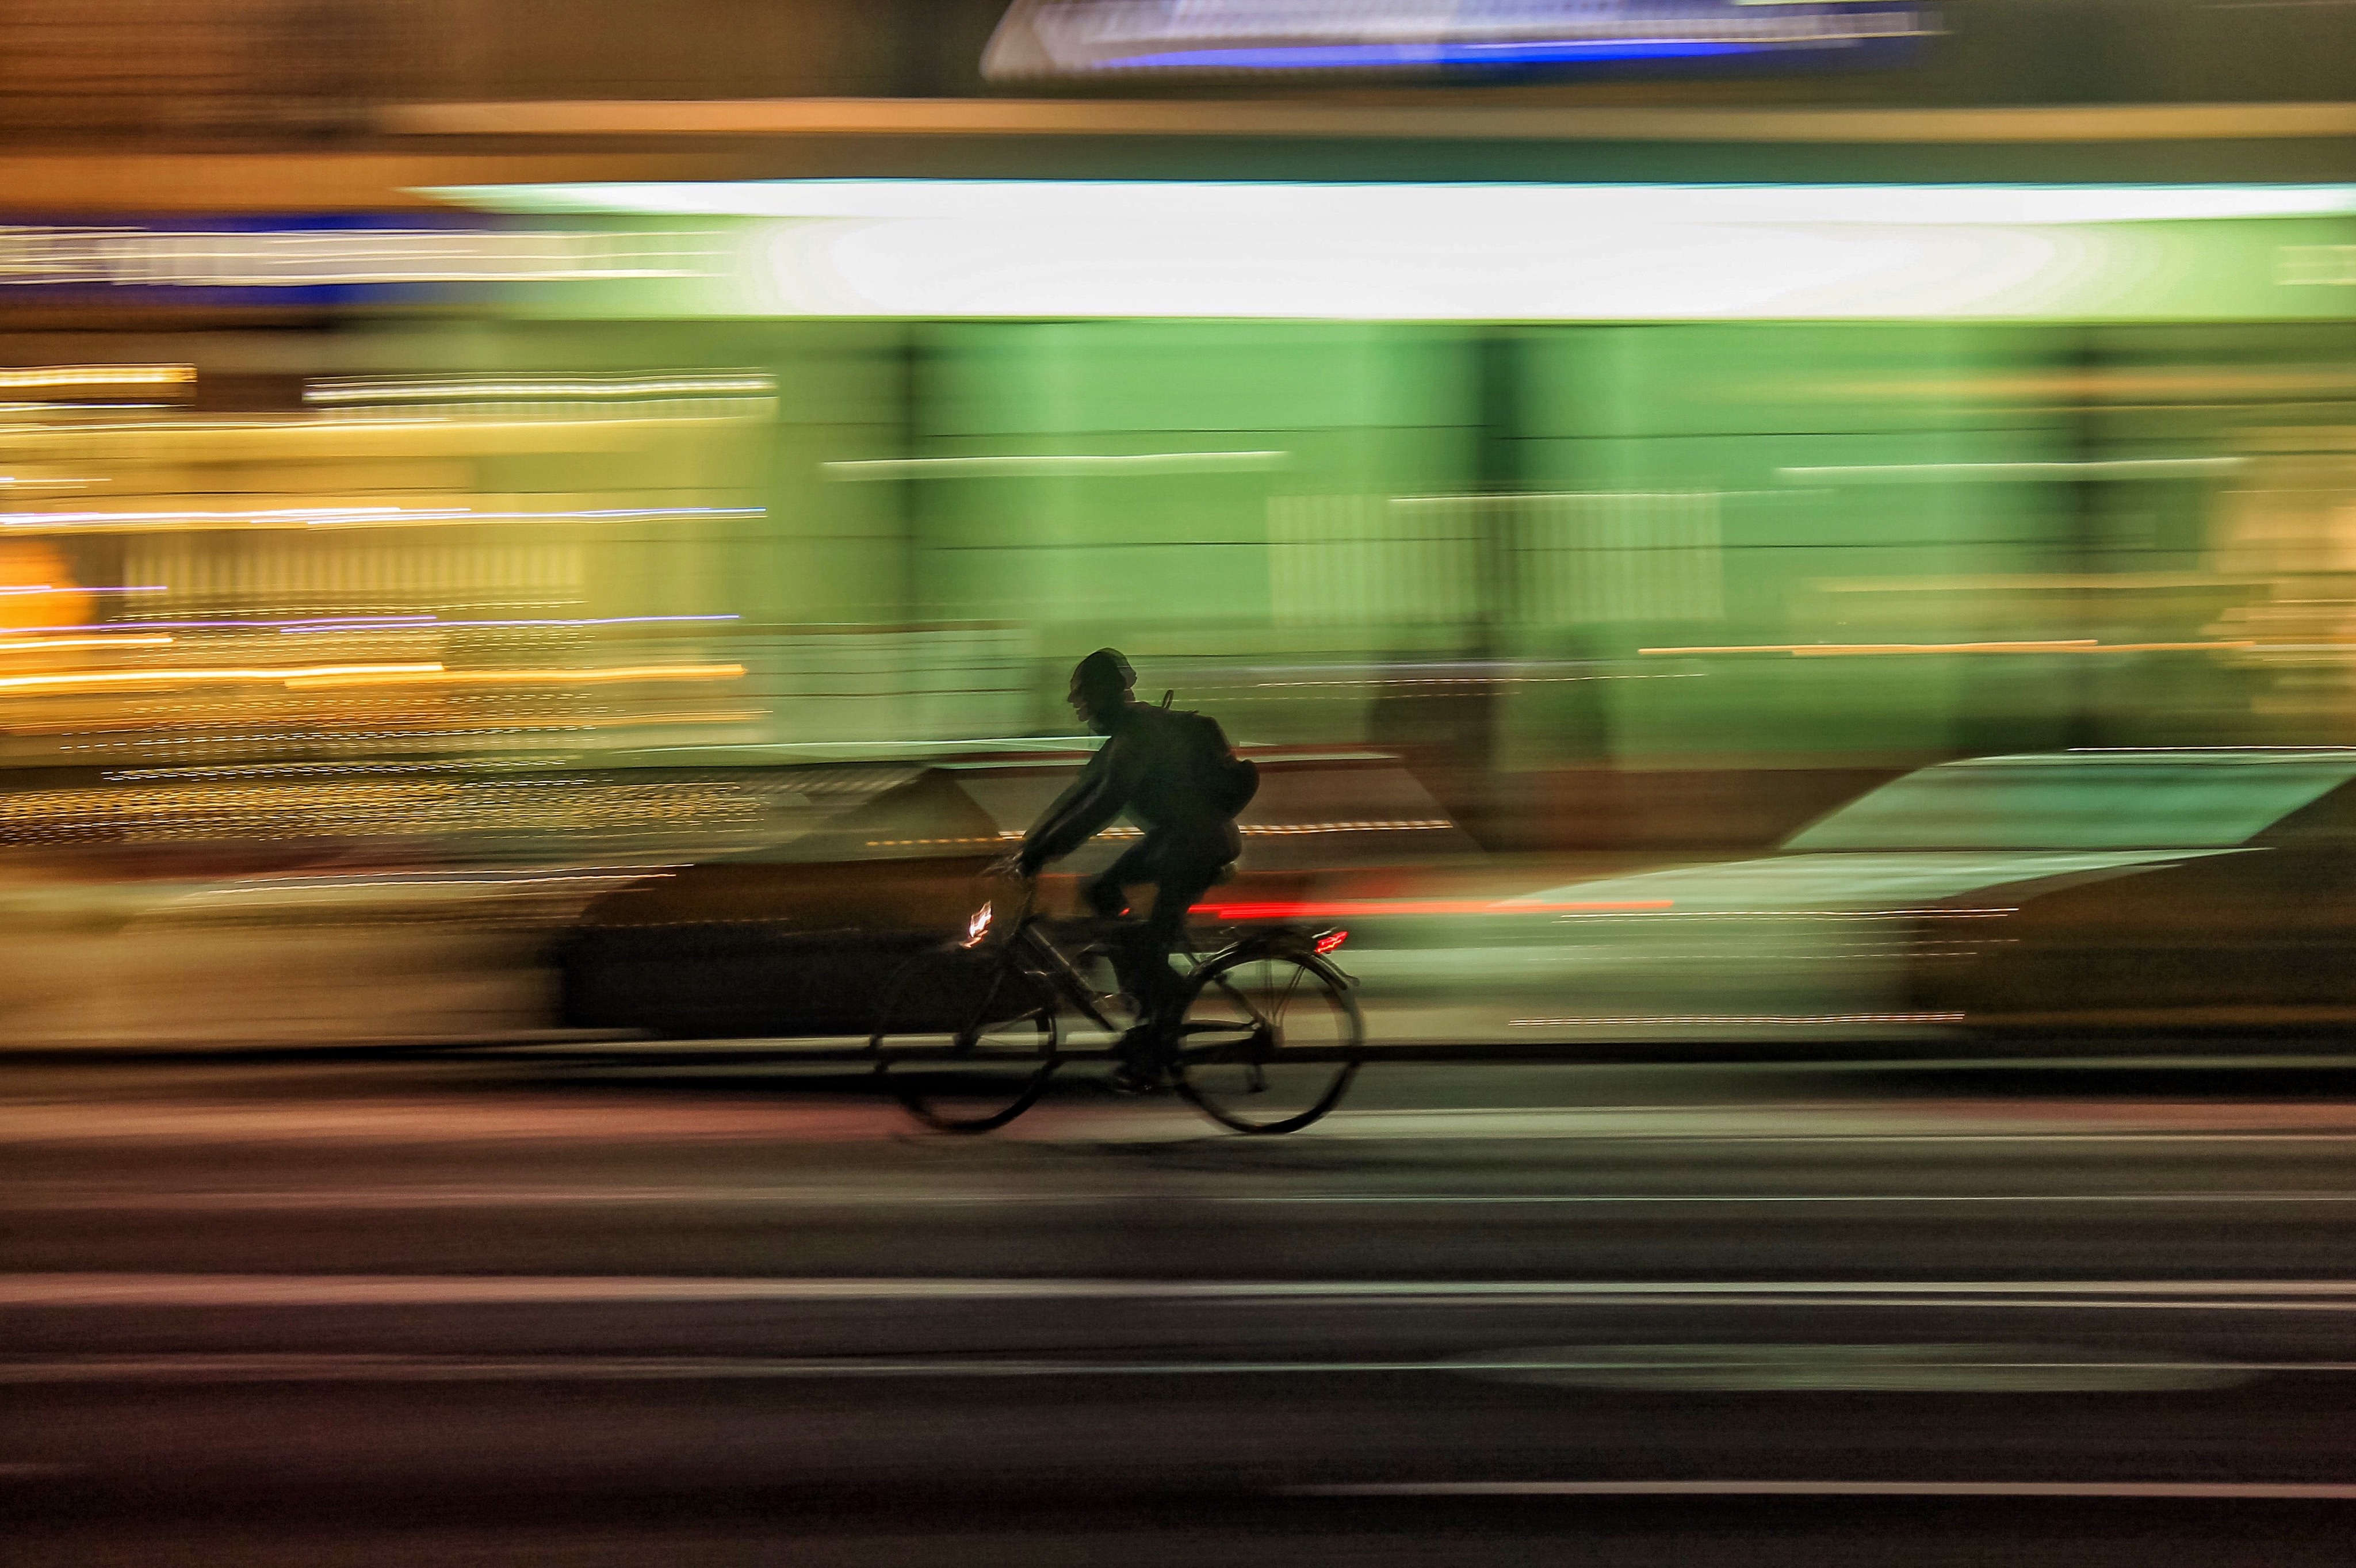
man, person, night, bicycle, bike, vehicle, speed, sports equipment, sports, cycle sport, bicycle motocross